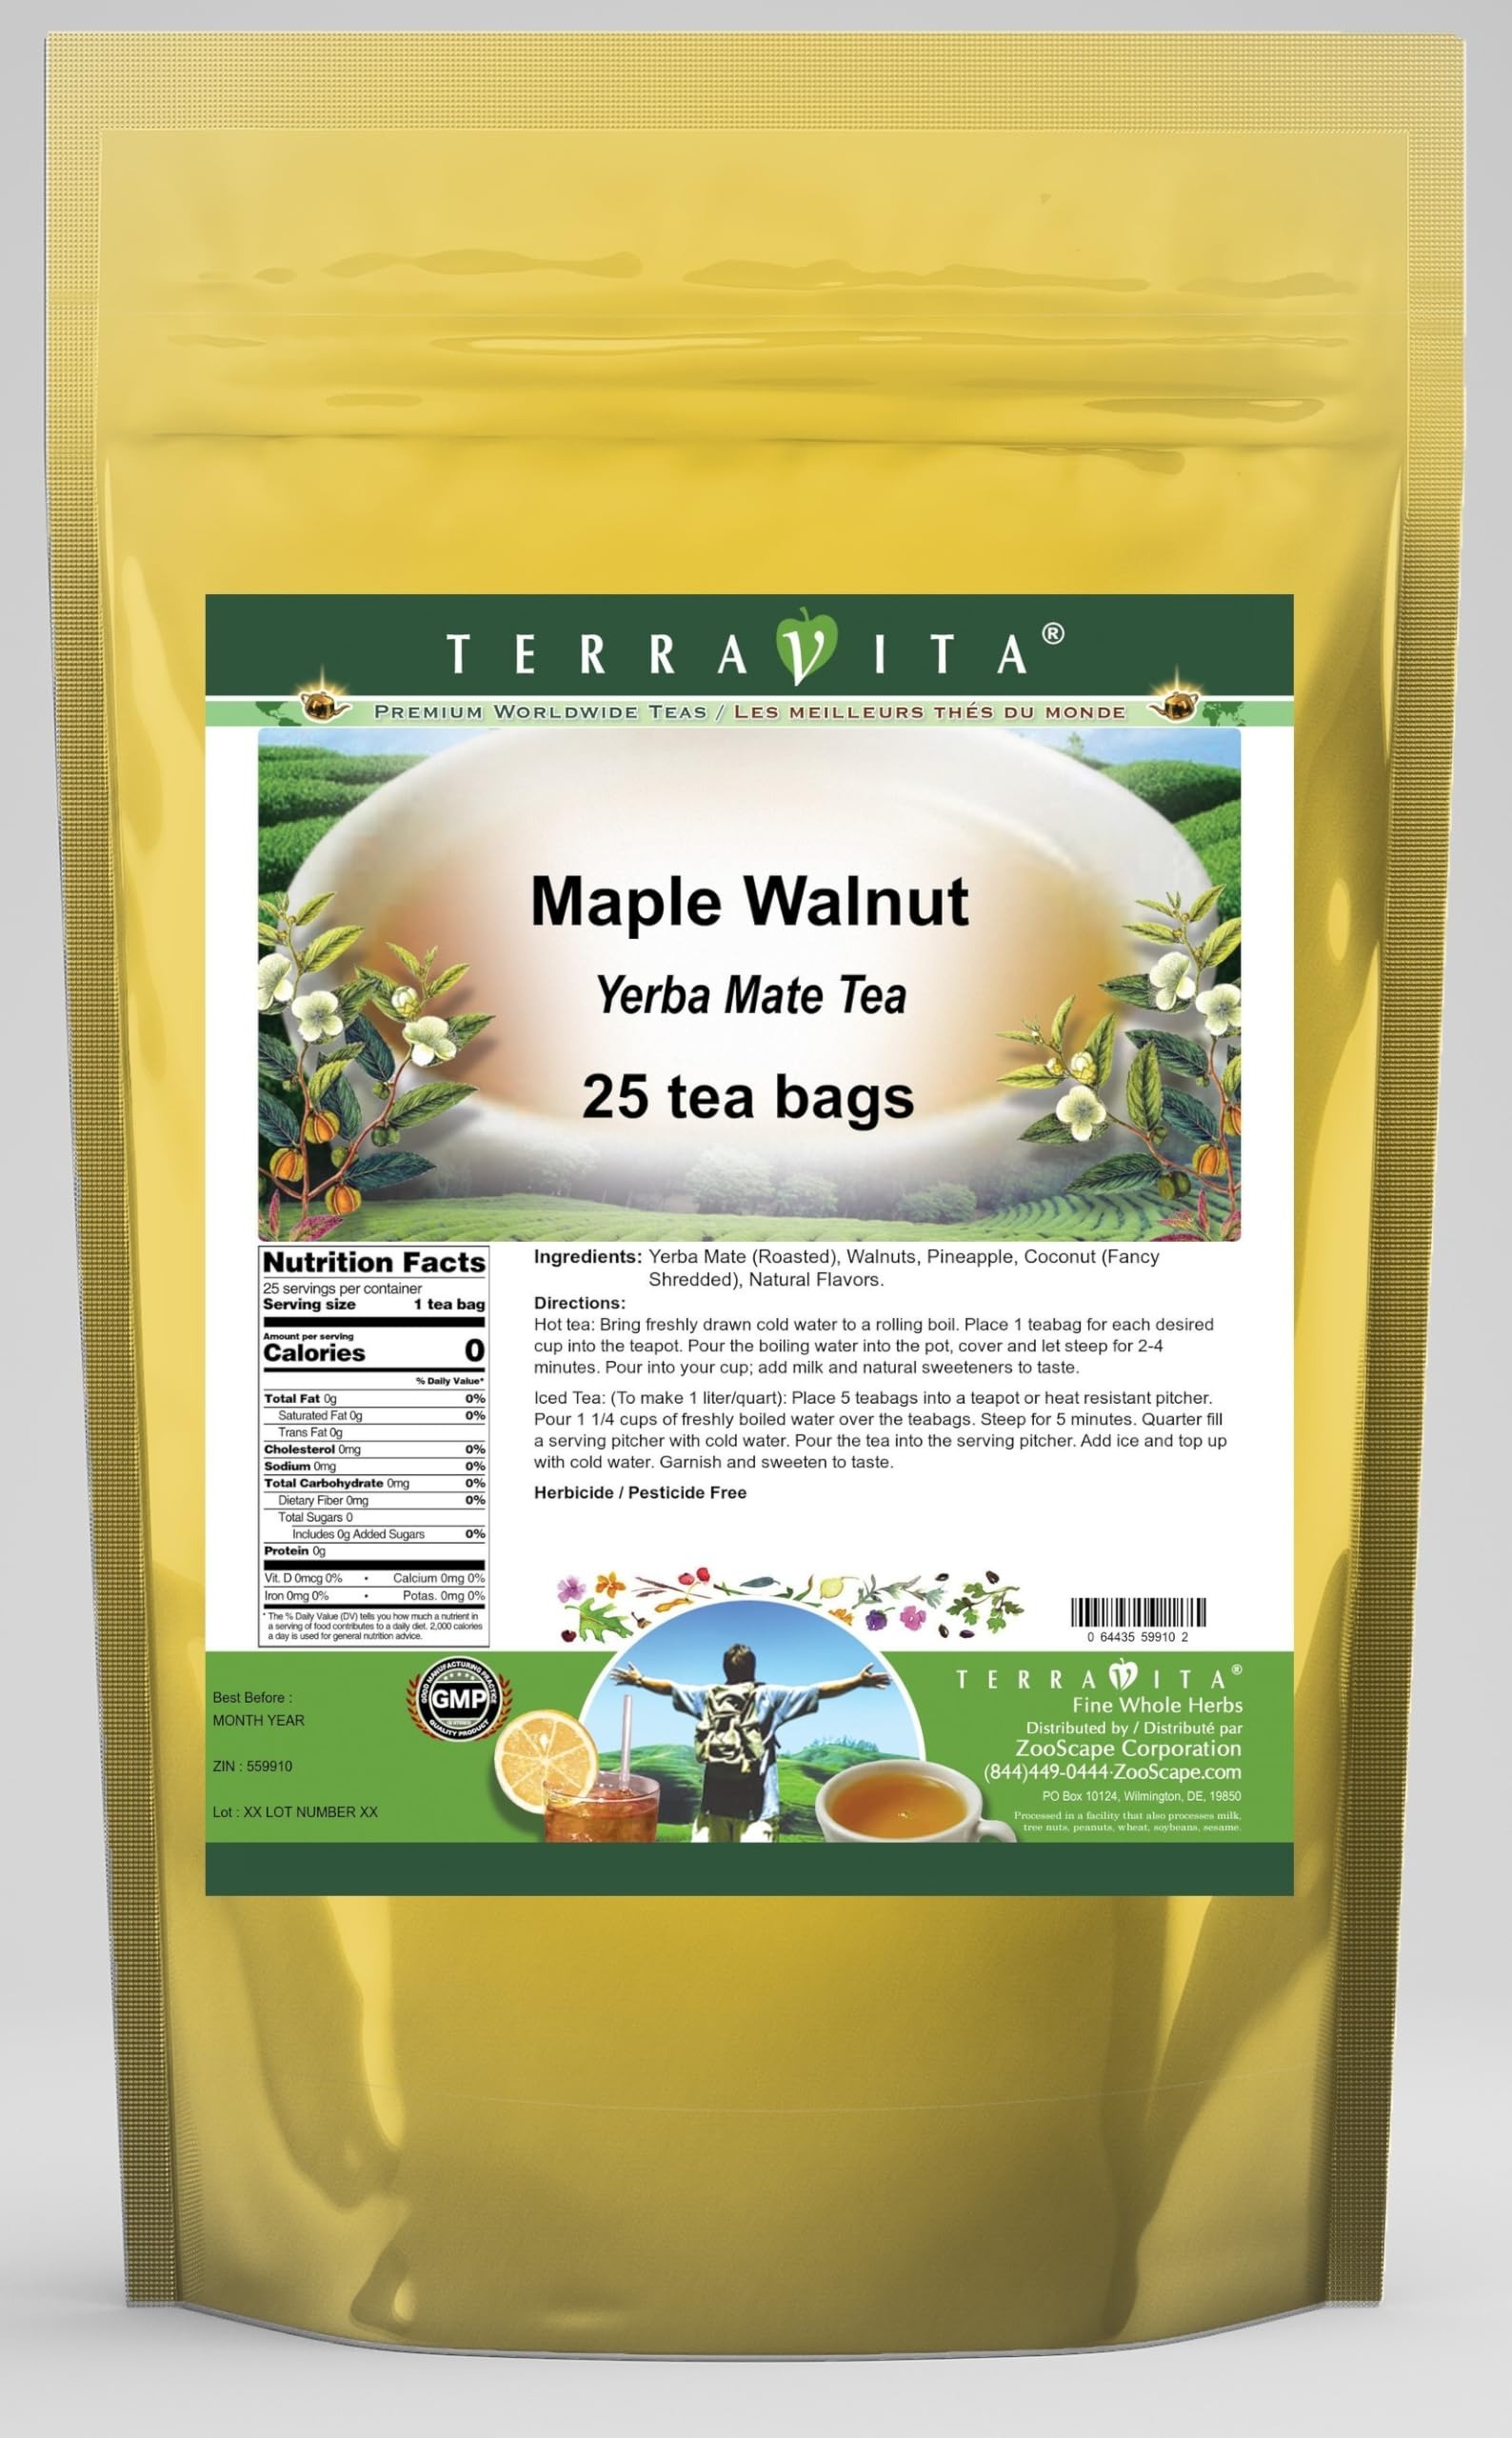
Item Name: Maple Walnut Yerba Mate Tea (25 tea bags, ZIN: 559910)
Bullet Point 1: Our Maple Walnut Yerba Mate tea is a scrumptuous all-natural flavored Yerba Mate coffee substitute with Walnuts, Pineapple and Coconut that will refresh you with its terrific taste! You will enjoy the earthy and acidity-free Maple Walnut aroma and flavor again and again! - Ingredients: Yerba Mate, Walnuts, Pineapple, Coconut and Natural Maple Walnut Flavor.
Bullet Point 2: No fillers.
Bullet Point 3: Manufacturer: TerraVita
Bullet Point 4: Size: 25 tea bags
Bullet Point 5: Yerba Mate Tea Bags - Packed in a convenient upright pouch!
Product Description: Our Maple Walnut Yerba Mate tea is a scrumptuous all-natural flavored Yerba Mate coffee substitute with Walnuts, Pineapple and Coconut that will refresh you with its terrific taste! You will enjoy the earthy and acidity-free Maple Walnut aroma and flavor again and again! - Ingredients: Yerba Mate, Walnuts, Pineapple, Coconut and Natural Maple Walnut Flavor. - Hot tea brewing method: Bring freshly drawn cold water to a rolling boil. Place 1 teabag for each desired cup into the teapot. Pour the boiling water into the pot, cover and let steep for 2-4 minutes. Pour into your cup; add milk and natural sweeteners to taste. - Iced tea brewing method: (To make 1 liter/quart): Place 5 teabags into a teapot or heat resistant pitcher. Pour 1 1/4 cups of freshly boiled water over the teabags. Steep for 5 minutes. Quarter fill a serving pitcher with cold water. Pour the tea into the serving pitcher. Add ice and top up with cold water. Garnish and sweeten to taste. - TerraVita is an exclusive line of premium-quality, natural source products that use only the finest, purest and most potent ingredients found around the world. TerraVita is hallmarked by the highest possible standards of purity, potency, stability and freshness. All of our products are prepared with the highest elements of quality control, from raw materials through the entire manufacturing process, up to and including the moment that the bottles or bags are sealed for freshness and shipped out to you. Our highest possible standards are certified by independent laboratories and backed by our personal guarantee. - TerraVita exists to meet and ensure your family's health and wellness without the harmful effects of chemicals and health products. We strive to make all of our products affordable and reliable and are constantl
Value: 25.0
Unit: Count

Price: 19.6